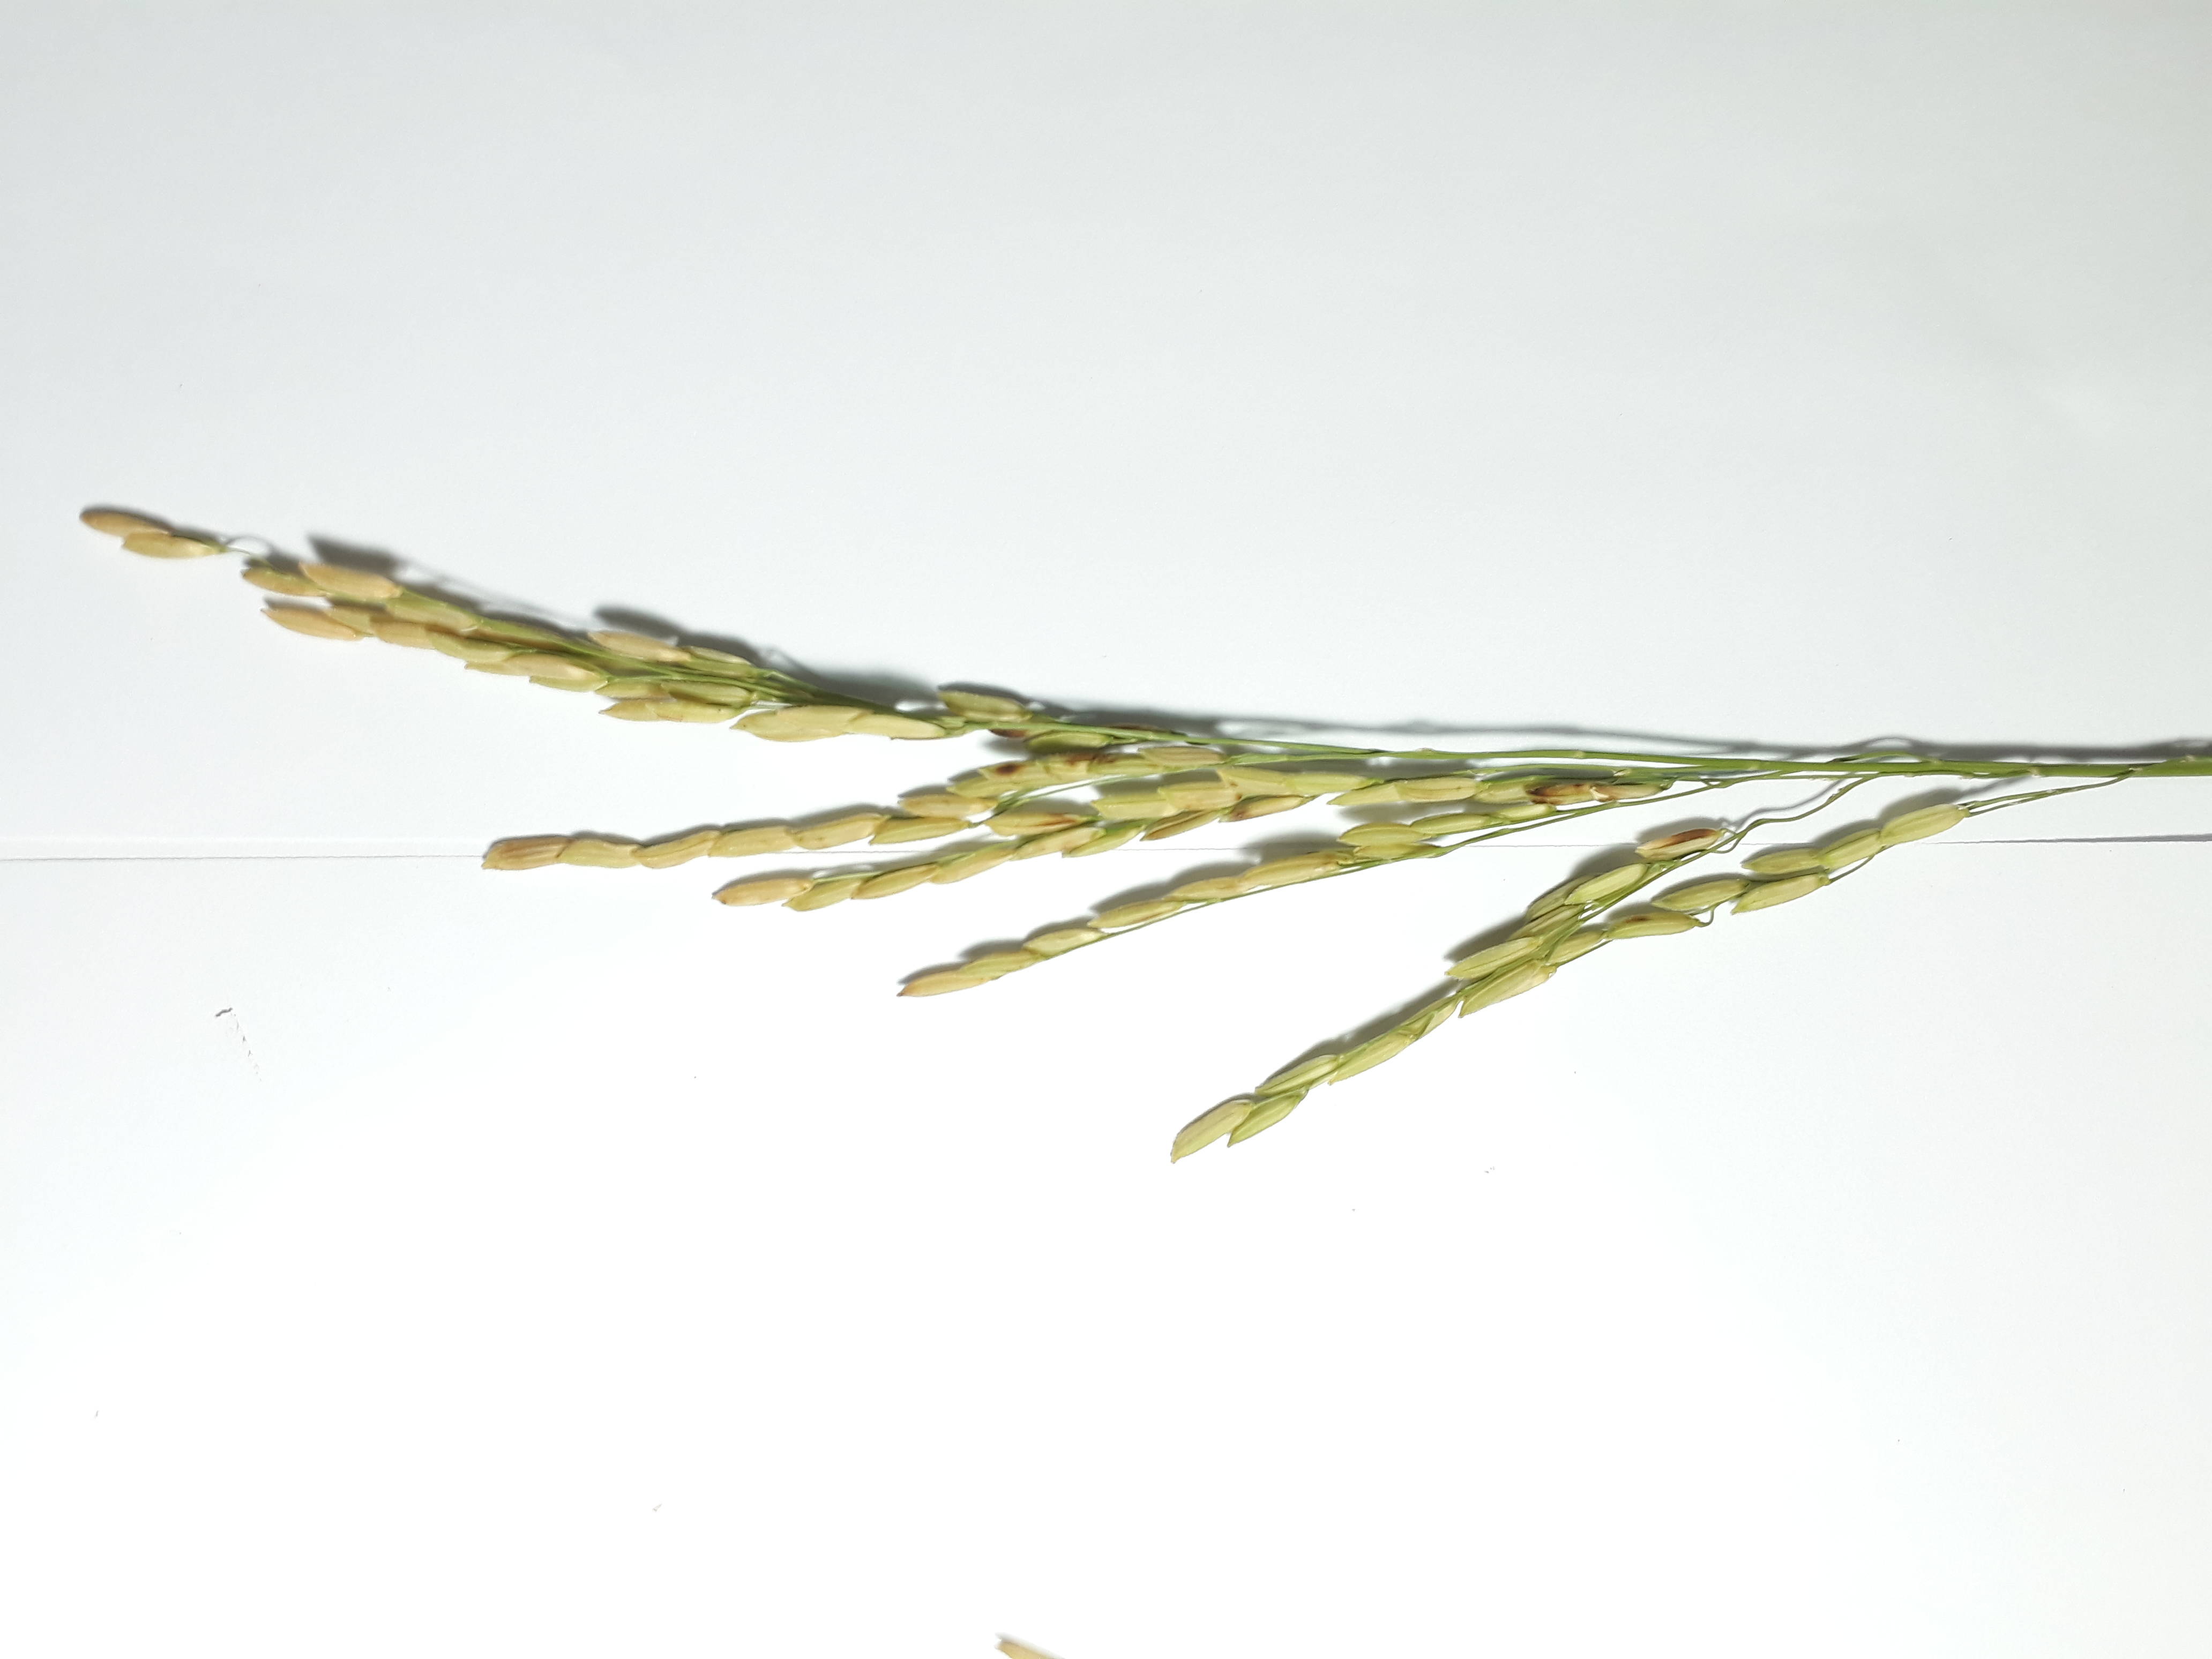
Label: Healthy